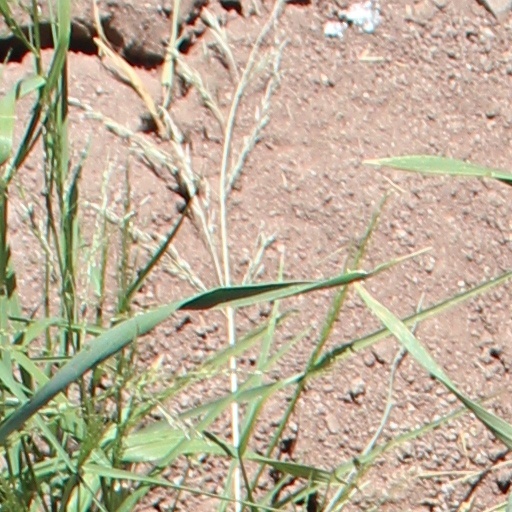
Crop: wheat